Islam in Nigeria

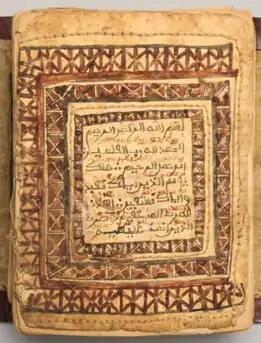
A 19th-century Qur'an written in the Barnawi script of Bornu

Islam was introduced to Nigeria during the 11th century through two geographical routes: North Africa and the Senegalese Basin. The origins of Islam in the country is linked with the development of Islam in the wider West Africa. Trade was the major connecting link that brought Islam into Nigeria. Islam was first documented in Central Sudan by medieval Islamic historians and geographers such as Al-Bakri, Yaqut al-Hamawi and Al-Maqrizi and later works of Ibn Battuta and Ibn Khaldun offered more notes about Islam in West Africa.